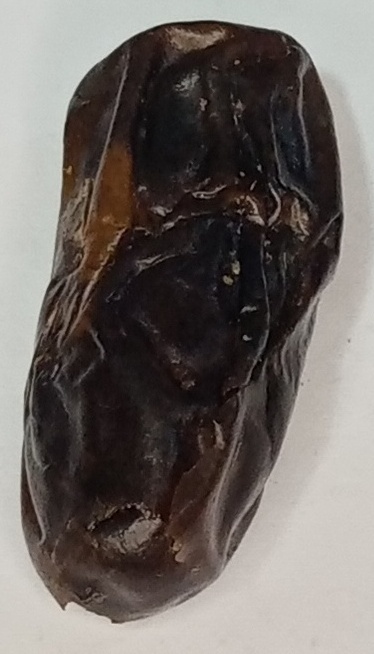
Variety: gajar
Size: large
Grade: grade-1